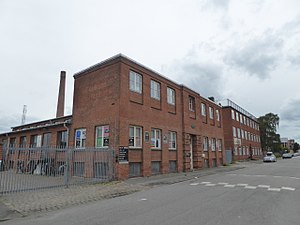
De Carlske Fabriker
De Carlske Fabrikers tidligere bygning ved Høffdingsvej i Valby i København.
De Carlske Fabriker Brdr. S & B. Lund var en kendt dansk klister- og limproducent, der blev grundlagt i 1916.